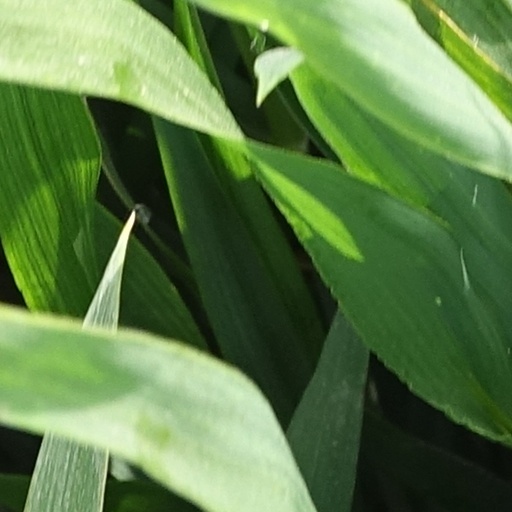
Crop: wheat